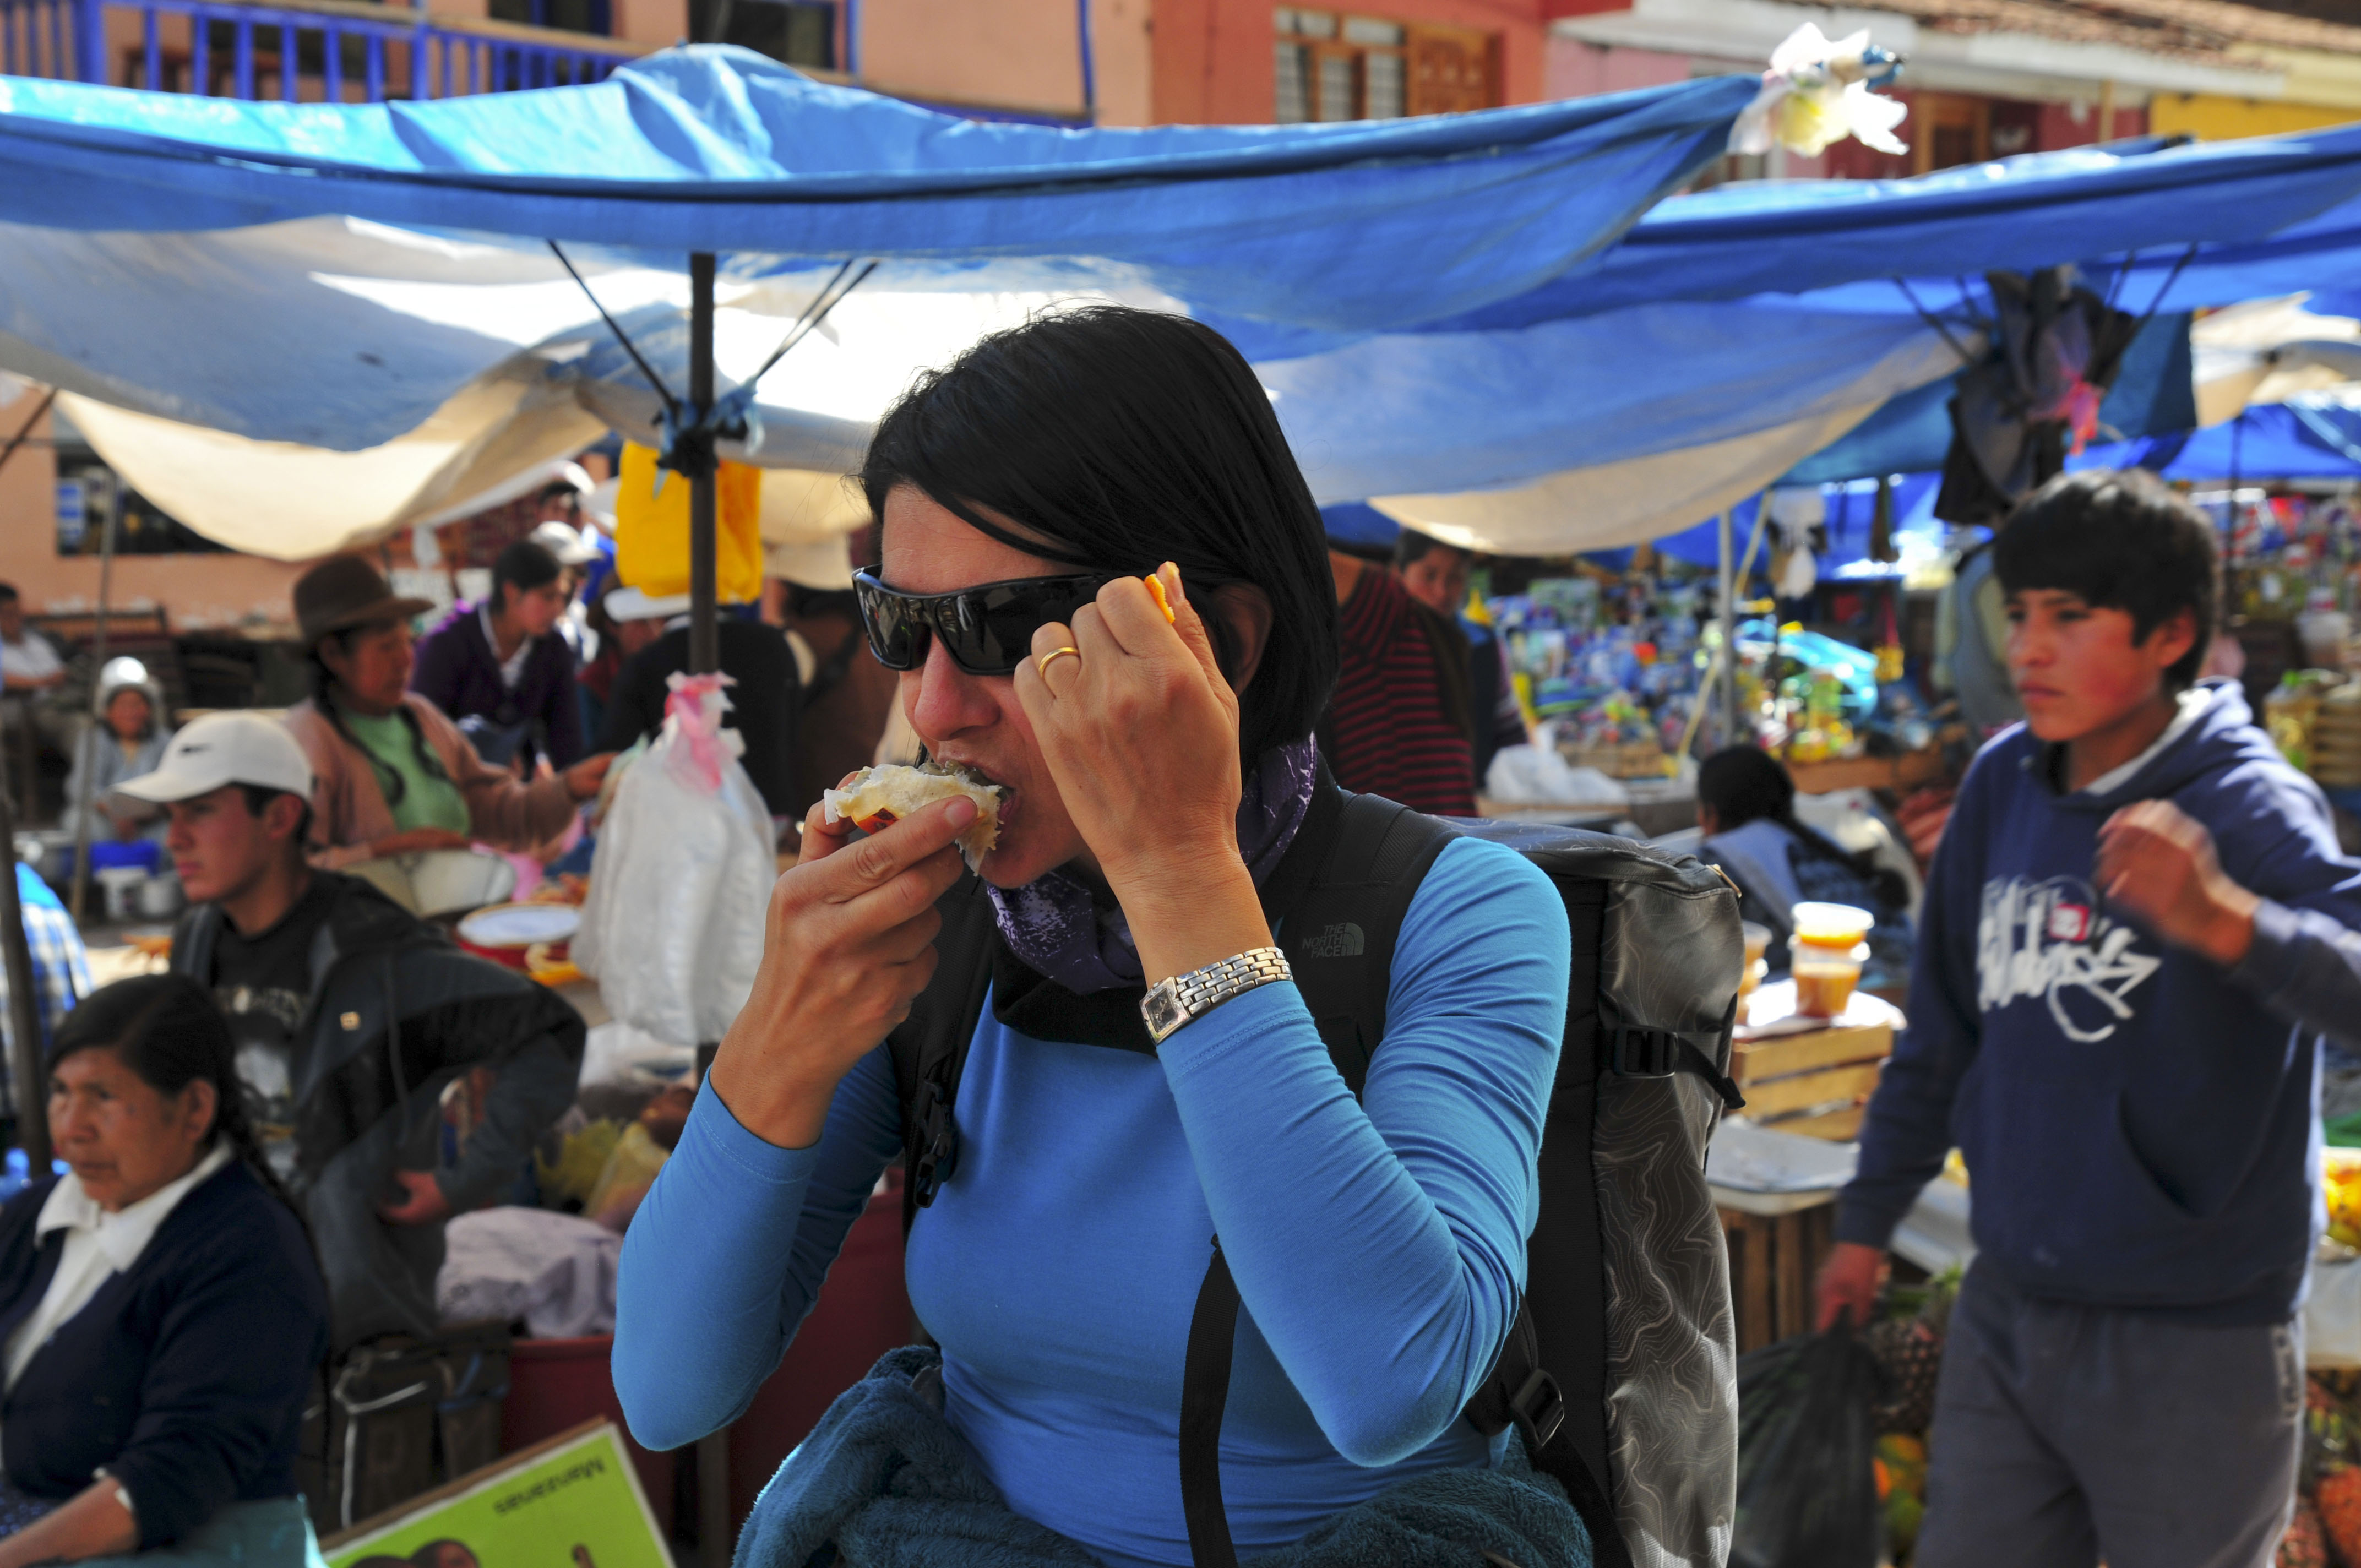
city, crowd, vendor, market, nikon, peru, public space, festival, demonstration, fair, d300